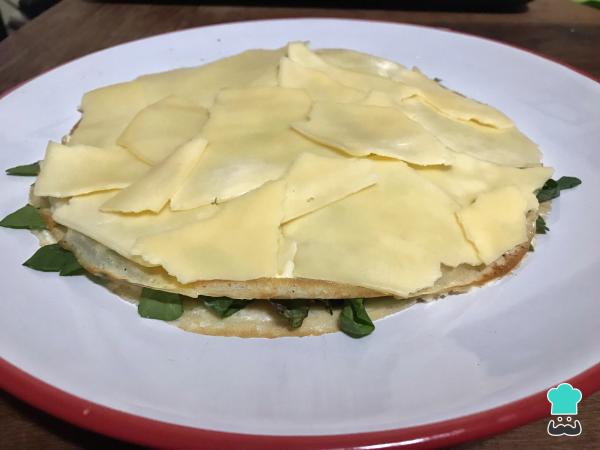
Empieza el armado de la torta de panqueques salada untando 1 panqueque con 1 cucharada de mayonesa y añadiendo en la parte superior las hojas verdes cortadas. Unta el siguiente panqueque y dispón mayonesa sobre las hojas para que no se muevan. Luego, unta el otro lado del panqueque y agrega las fetas de queso.